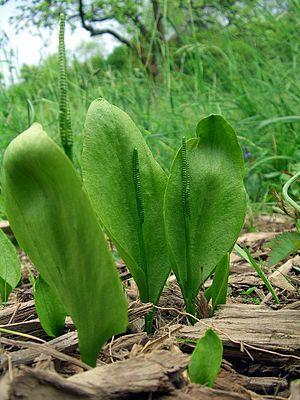
Ophioglossum vulgatum, aussi appelée Ophioglosse commun, Ophioglosse vulgaire, Langue de serpent, Ophioglosse des Alpes ou Herbe sans couture, est une fougère de la famille des Ophioglossaceae. Sa particularité est de posséder une seule fronde entière, stérile, qui engaine une fronde fertile très modifiée. Elle est rare mais ubiquiste, vivant dans la plupart des zones tempérées de l'hémisphère nord.